Chapter 1 (Legion)

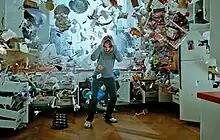
To depict David Haller losing control of his abilities, footage of actor Dan Stevens was layered together with filmed practical effects.

"Chapter 1" is the pilot and first episode of the first season of the American cable television series "Legion", which is based on the Marvel Comics character David Haller. The episode is connected to the "X-Men" film series, the first television episode to do so, and follows Haller, who believes himself to have schizophrenia until he is interrogated by government agents who think he may be the most powerful mutant discovered. The episode was written and directed by series creator Noah Hawley.